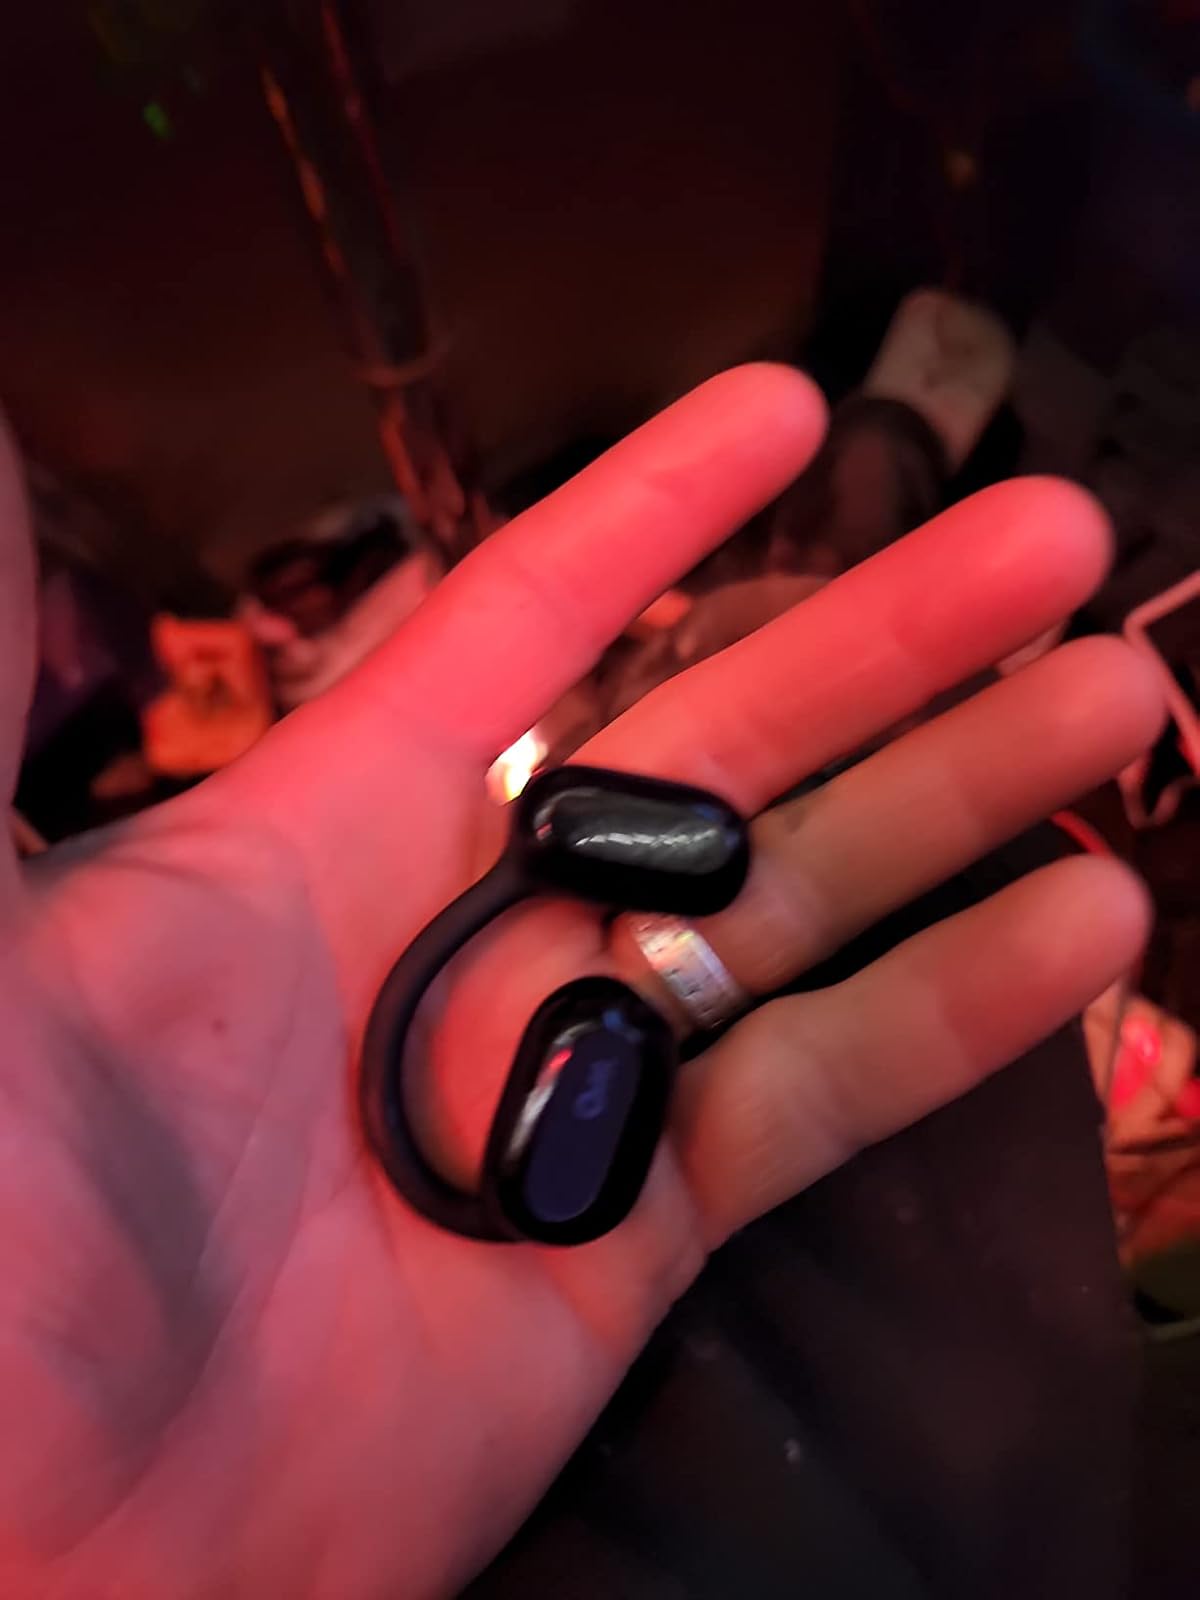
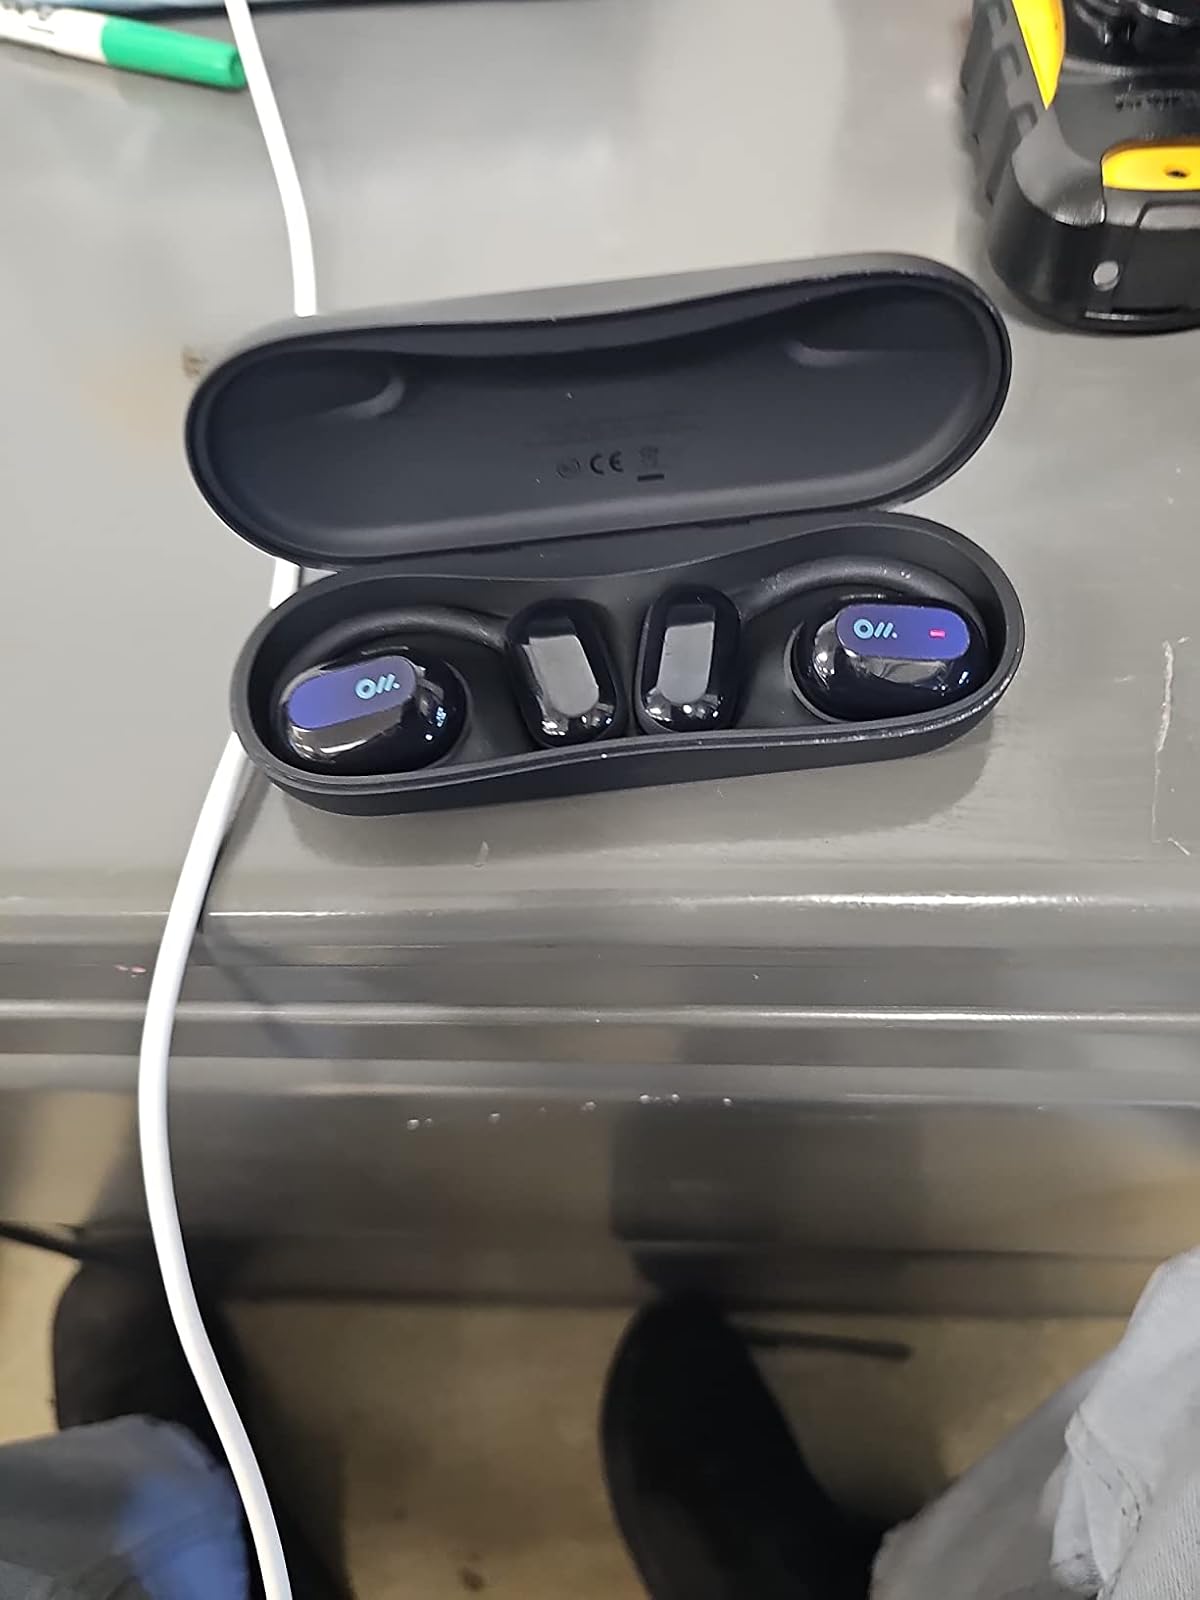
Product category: earbuds
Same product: yes